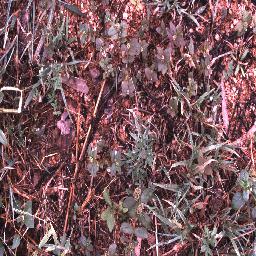
Label: negative